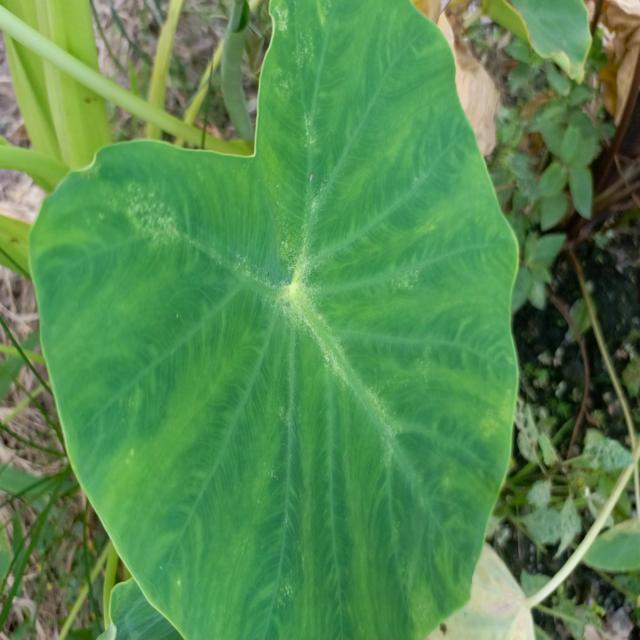
Label: Healthy